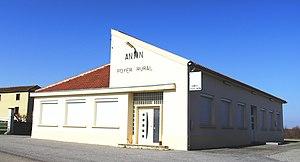
Foyer rural d'Antin (Hautes-Pyrénées)
Antin est une commune française située dans le département des Hautes-Pyrénées, en région Occitanie.